August 2053 lunar eclipse

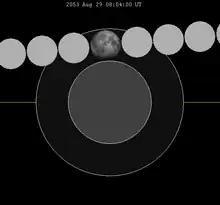
The Moon's hourly motion shown right to left

A penumbral lunar eclipse will occur at the Moon’s descending node of orbit on Friday, August 29, 2053, with an umbral magnitude of −0.0319. It will be a relatively rare total penumbral lunar eclipse, with the Moon passing entirely within the penumbral shadow without entering the darker umbral shadow. A lunar eclipse occurs when the Moon moves into the Earth's shadow, causing the Moon to be darkened. A penumbral lunar eclipse occurs when part or all of the Moon's near side passes into the Earth's penumbra. Unlike a solar eclipse, which can only be viewed from a relatively small area of the world, a lunar eclipse may be viewed from anywhere on the night side of Earth. Occurring about 4.7 days after apogee (on August 24, 2053, at 14:30 UTC), the Moon's apparent diameter will be smaller.